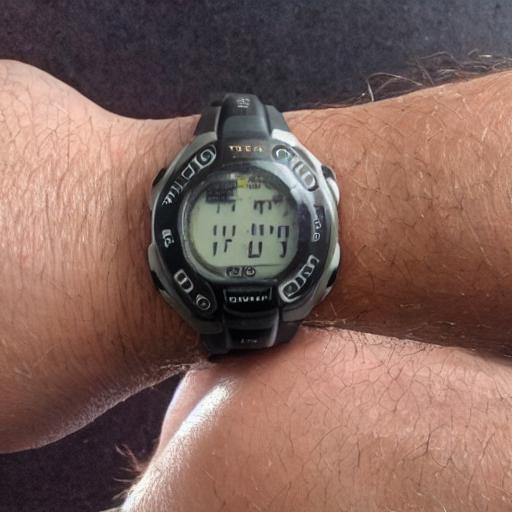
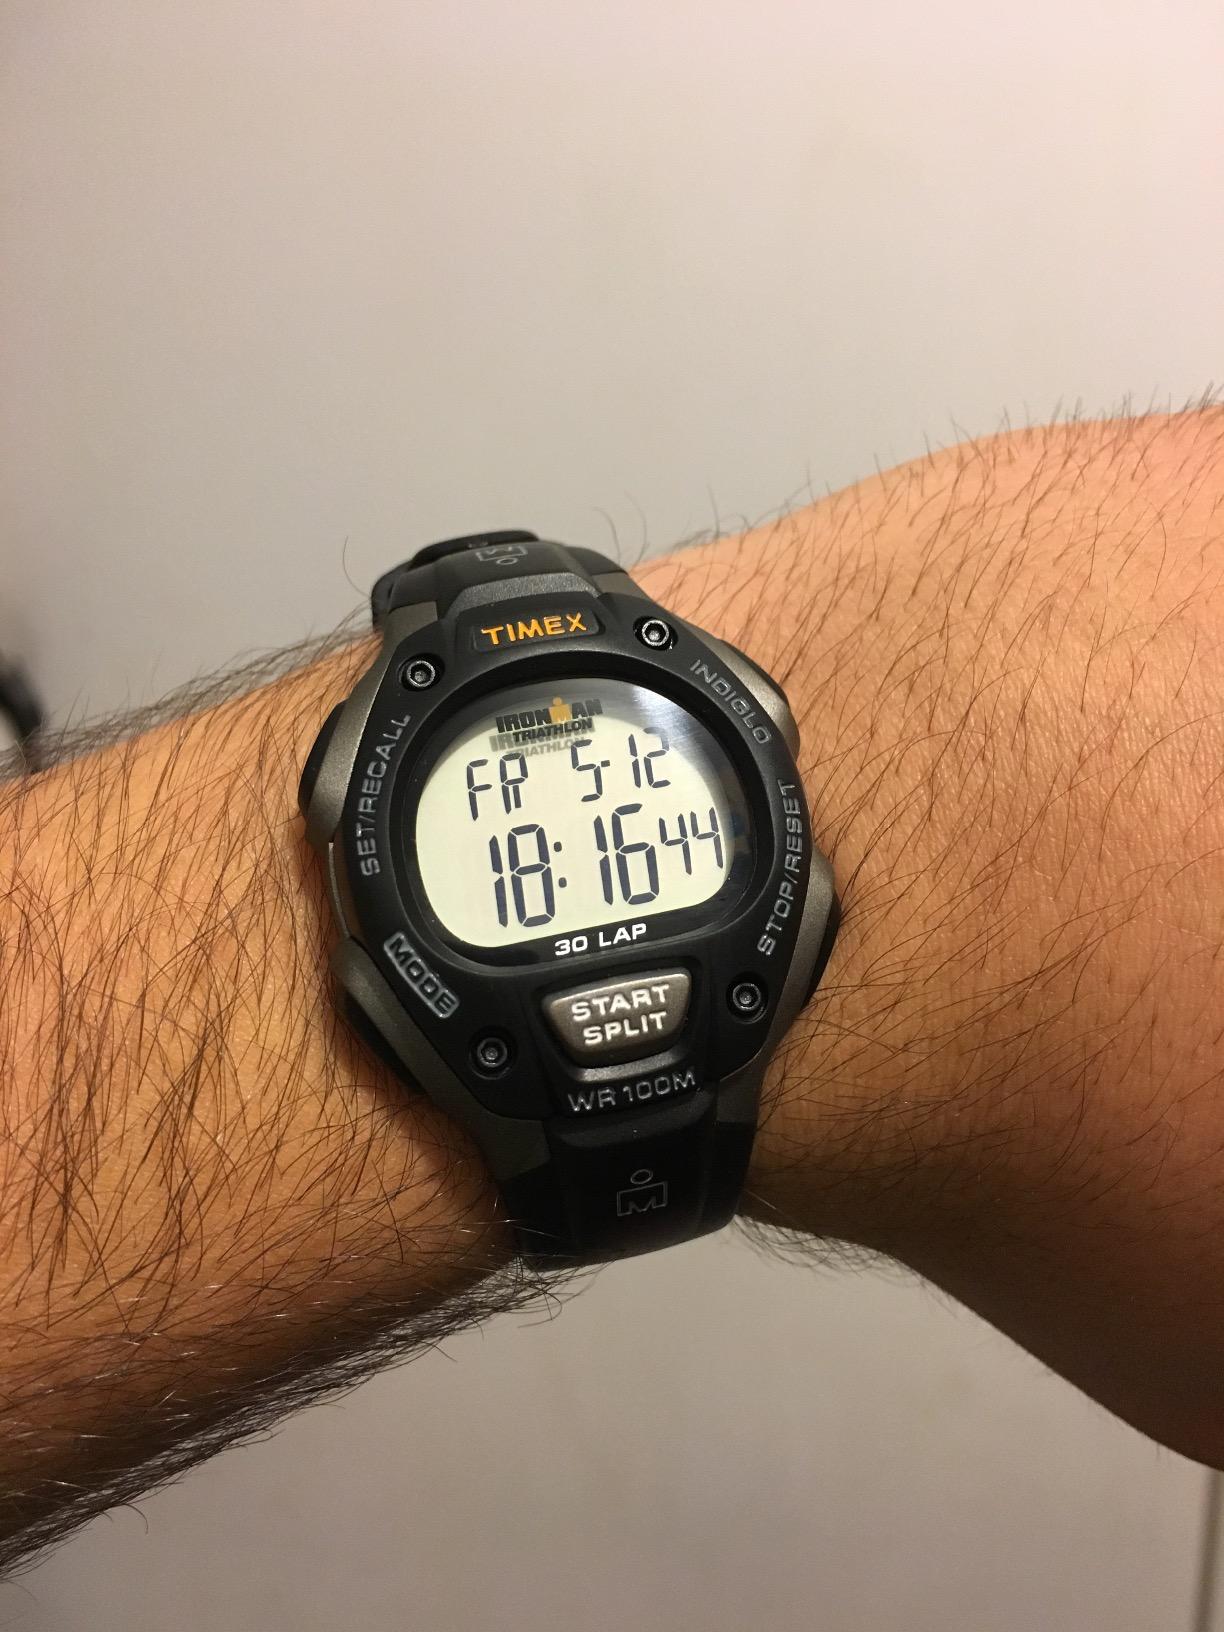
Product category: accessories_watch
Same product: no